Jucy Lucy

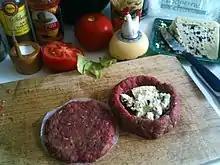
A homemade Juicy Lucy patty, uncooked and unassembled

The burger is prepared by putting cheese between two patties of meat, then sealing both patties around the cheese to create a single patty with a cheese core. As the burger cooks, the cheese inside melts. This has the effect of keeping the meat near the center of the burger very juicy. It also separates the cheese from the bun, resulting in a slightly different texture than the usual cheeseburger. Burger toppings such as condiments, onions, and pickles may be added.